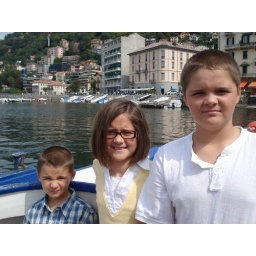
aboard the water taxi which takes you to towns all over the lake for only 1 euro each